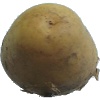
Label: Potato White 1